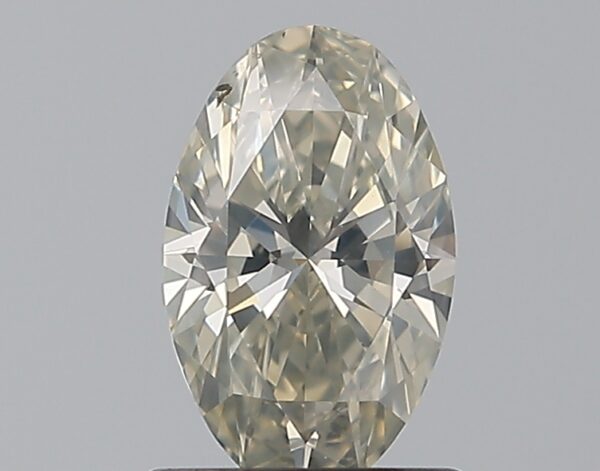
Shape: oval
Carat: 0.8
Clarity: SI2
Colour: L
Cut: EX
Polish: EX
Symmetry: EX
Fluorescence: F
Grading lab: GIA
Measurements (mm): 8.09 x 5.09 x 3.1